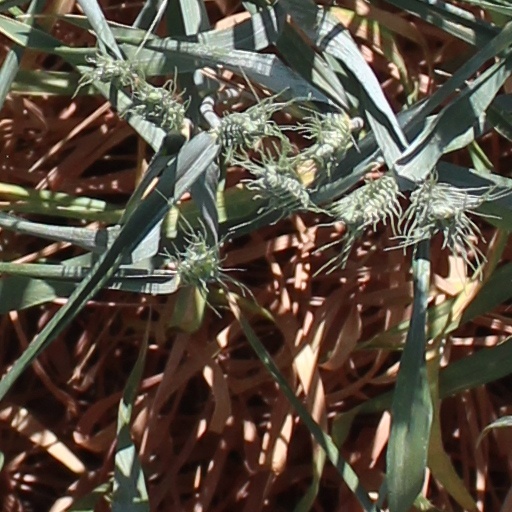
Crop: wheat